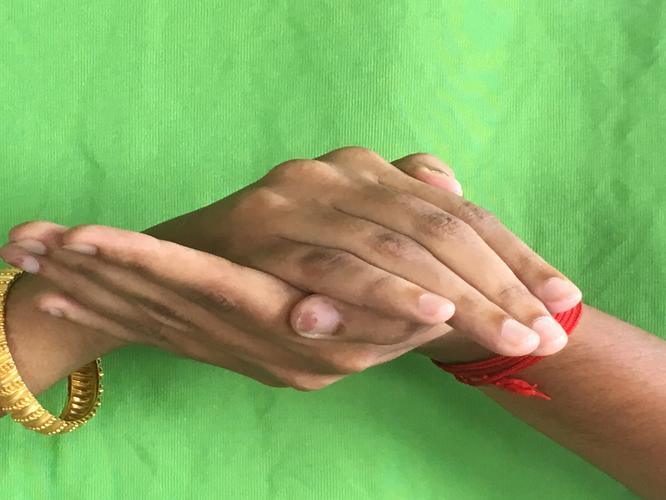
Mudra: Samputa
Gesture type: double_hand